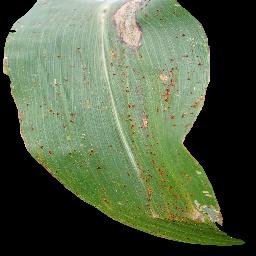
Label: Corn___Common_rust